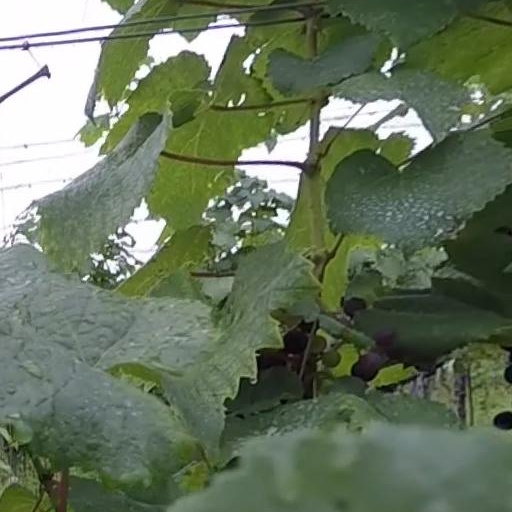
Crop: grape